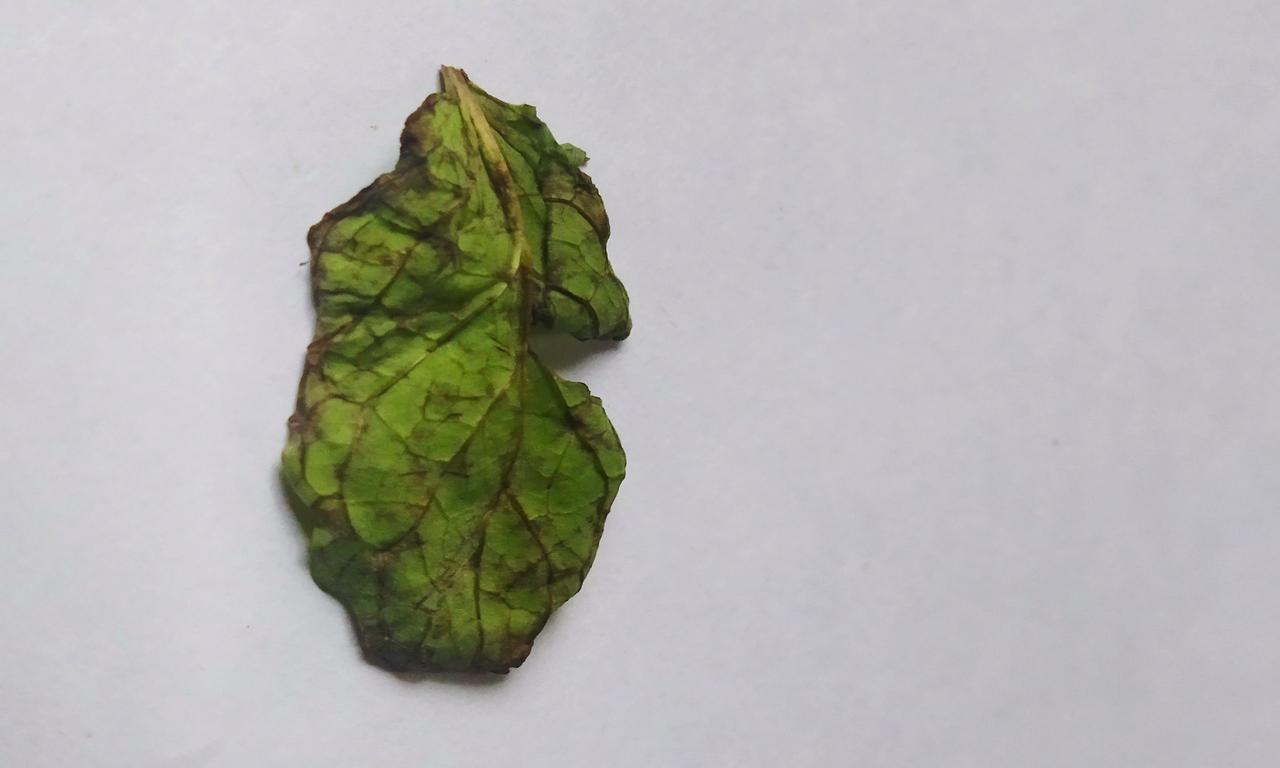
Label: Spoiled